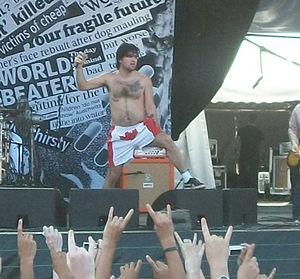
George Pettit, est le chanteur d'Alexisonfire. Il est aimé pour son chant criard et excentrique. Pettit est également connu pour son jeu de scène énergique, ses shorts minuscules et ses stage-dives. Il porte également des lunettes à monture épaisse.